Sky position (RA, Dec in degrees): 207.375, 2.689
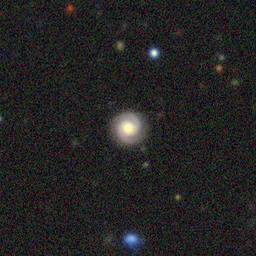
Galaxy morphology: Unbarred Tight Spiral Galaxies